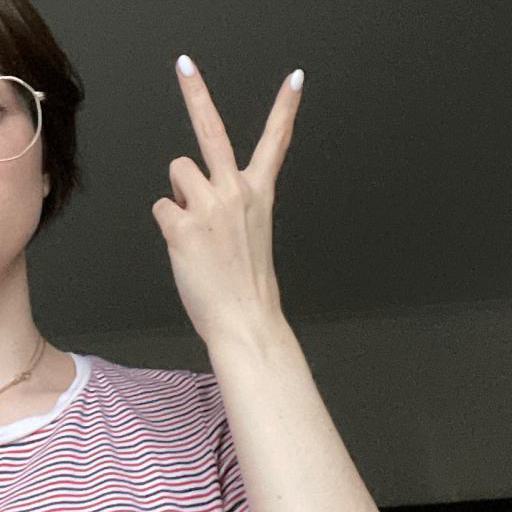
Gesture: peace_inverted